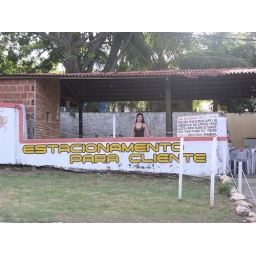
fish in banana place